Peri Schwartz

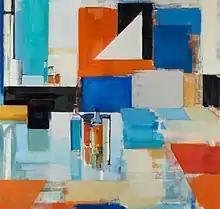
Studio LV

Peri Schwartz was born in Brooklyn, New York, and raised in Far Rockaway, New York. She received her BFA from Boston University College of Fine Arts in 1973 and an MFA from Queens College in 1975.